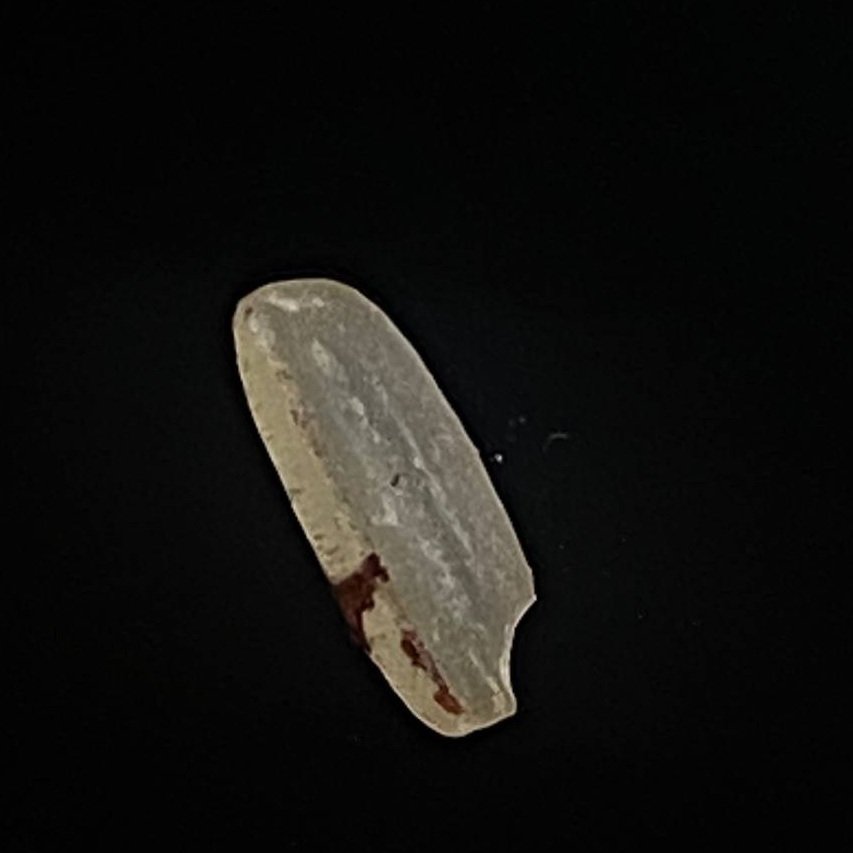
Rice variety: Amon